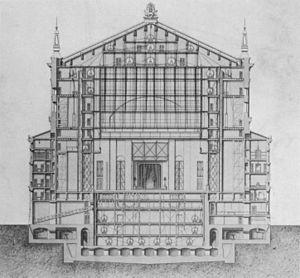
L’opéra Garnier, ou palais Garnier, est un théâtre national qui a la vocation d'être une académie de musique, de chorégraphie et de poésie lyrique ; il est un élément majeur du patrimoine du 9ᵉ arrondissement de Paris et de la capitale. Il est situé place de l'Opéra, à l'extrémité nord de l'avenue de l'Opéra et au carrefour de nombreuses voies. Il est accessible par le métro, par le RER et par le bus. L'édifice s'impose comme un monument particulièrement représentatif de l'architecture éclectique et du style historiciste de la seconde moitié du XIXᵉ siècle. Sur une conception de l’architecte Charles Garnier retenue à la suite d’un concours, sa construction, décidée par Napoléon III dans le cadre des transformations de Paris menées par le préfet Haussmann et interrompue par la guerre de 1870, fut reprise au début de la Troisième République, après la destruction par incendie de l’opéra Le Peletier en 1873. Le bâtiment est inauguré le 5 janvier 1875 par le président Mac Mahon sous la IIIᵉ République.